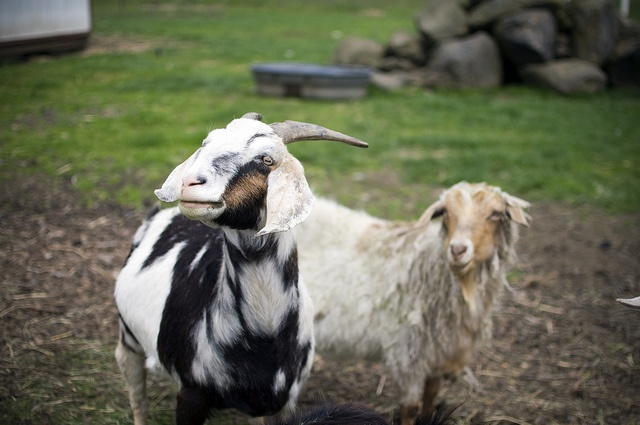
Two goats standing next to each other outside.
A pair of goats stand in a grassy field.
A couple of goats in a grassy field.
Two goats walking in a rocky and bare barnyard.
Two goats standing next to each other in the dirt